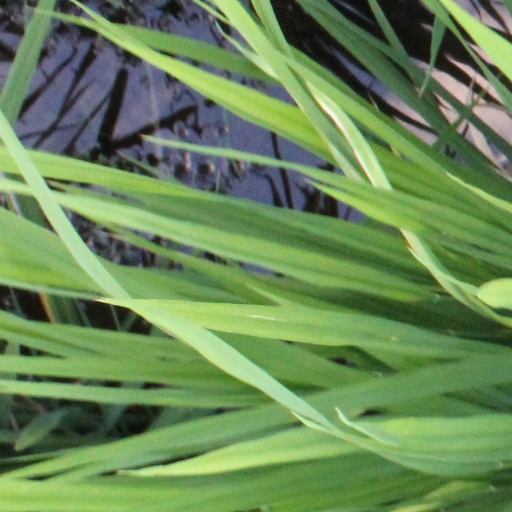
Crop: rice